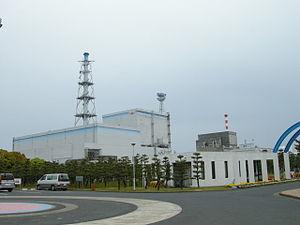
La centrale nucléaire de Tokai Mura est exploitée par la Compagnie japonaise de l'énergie atomique.